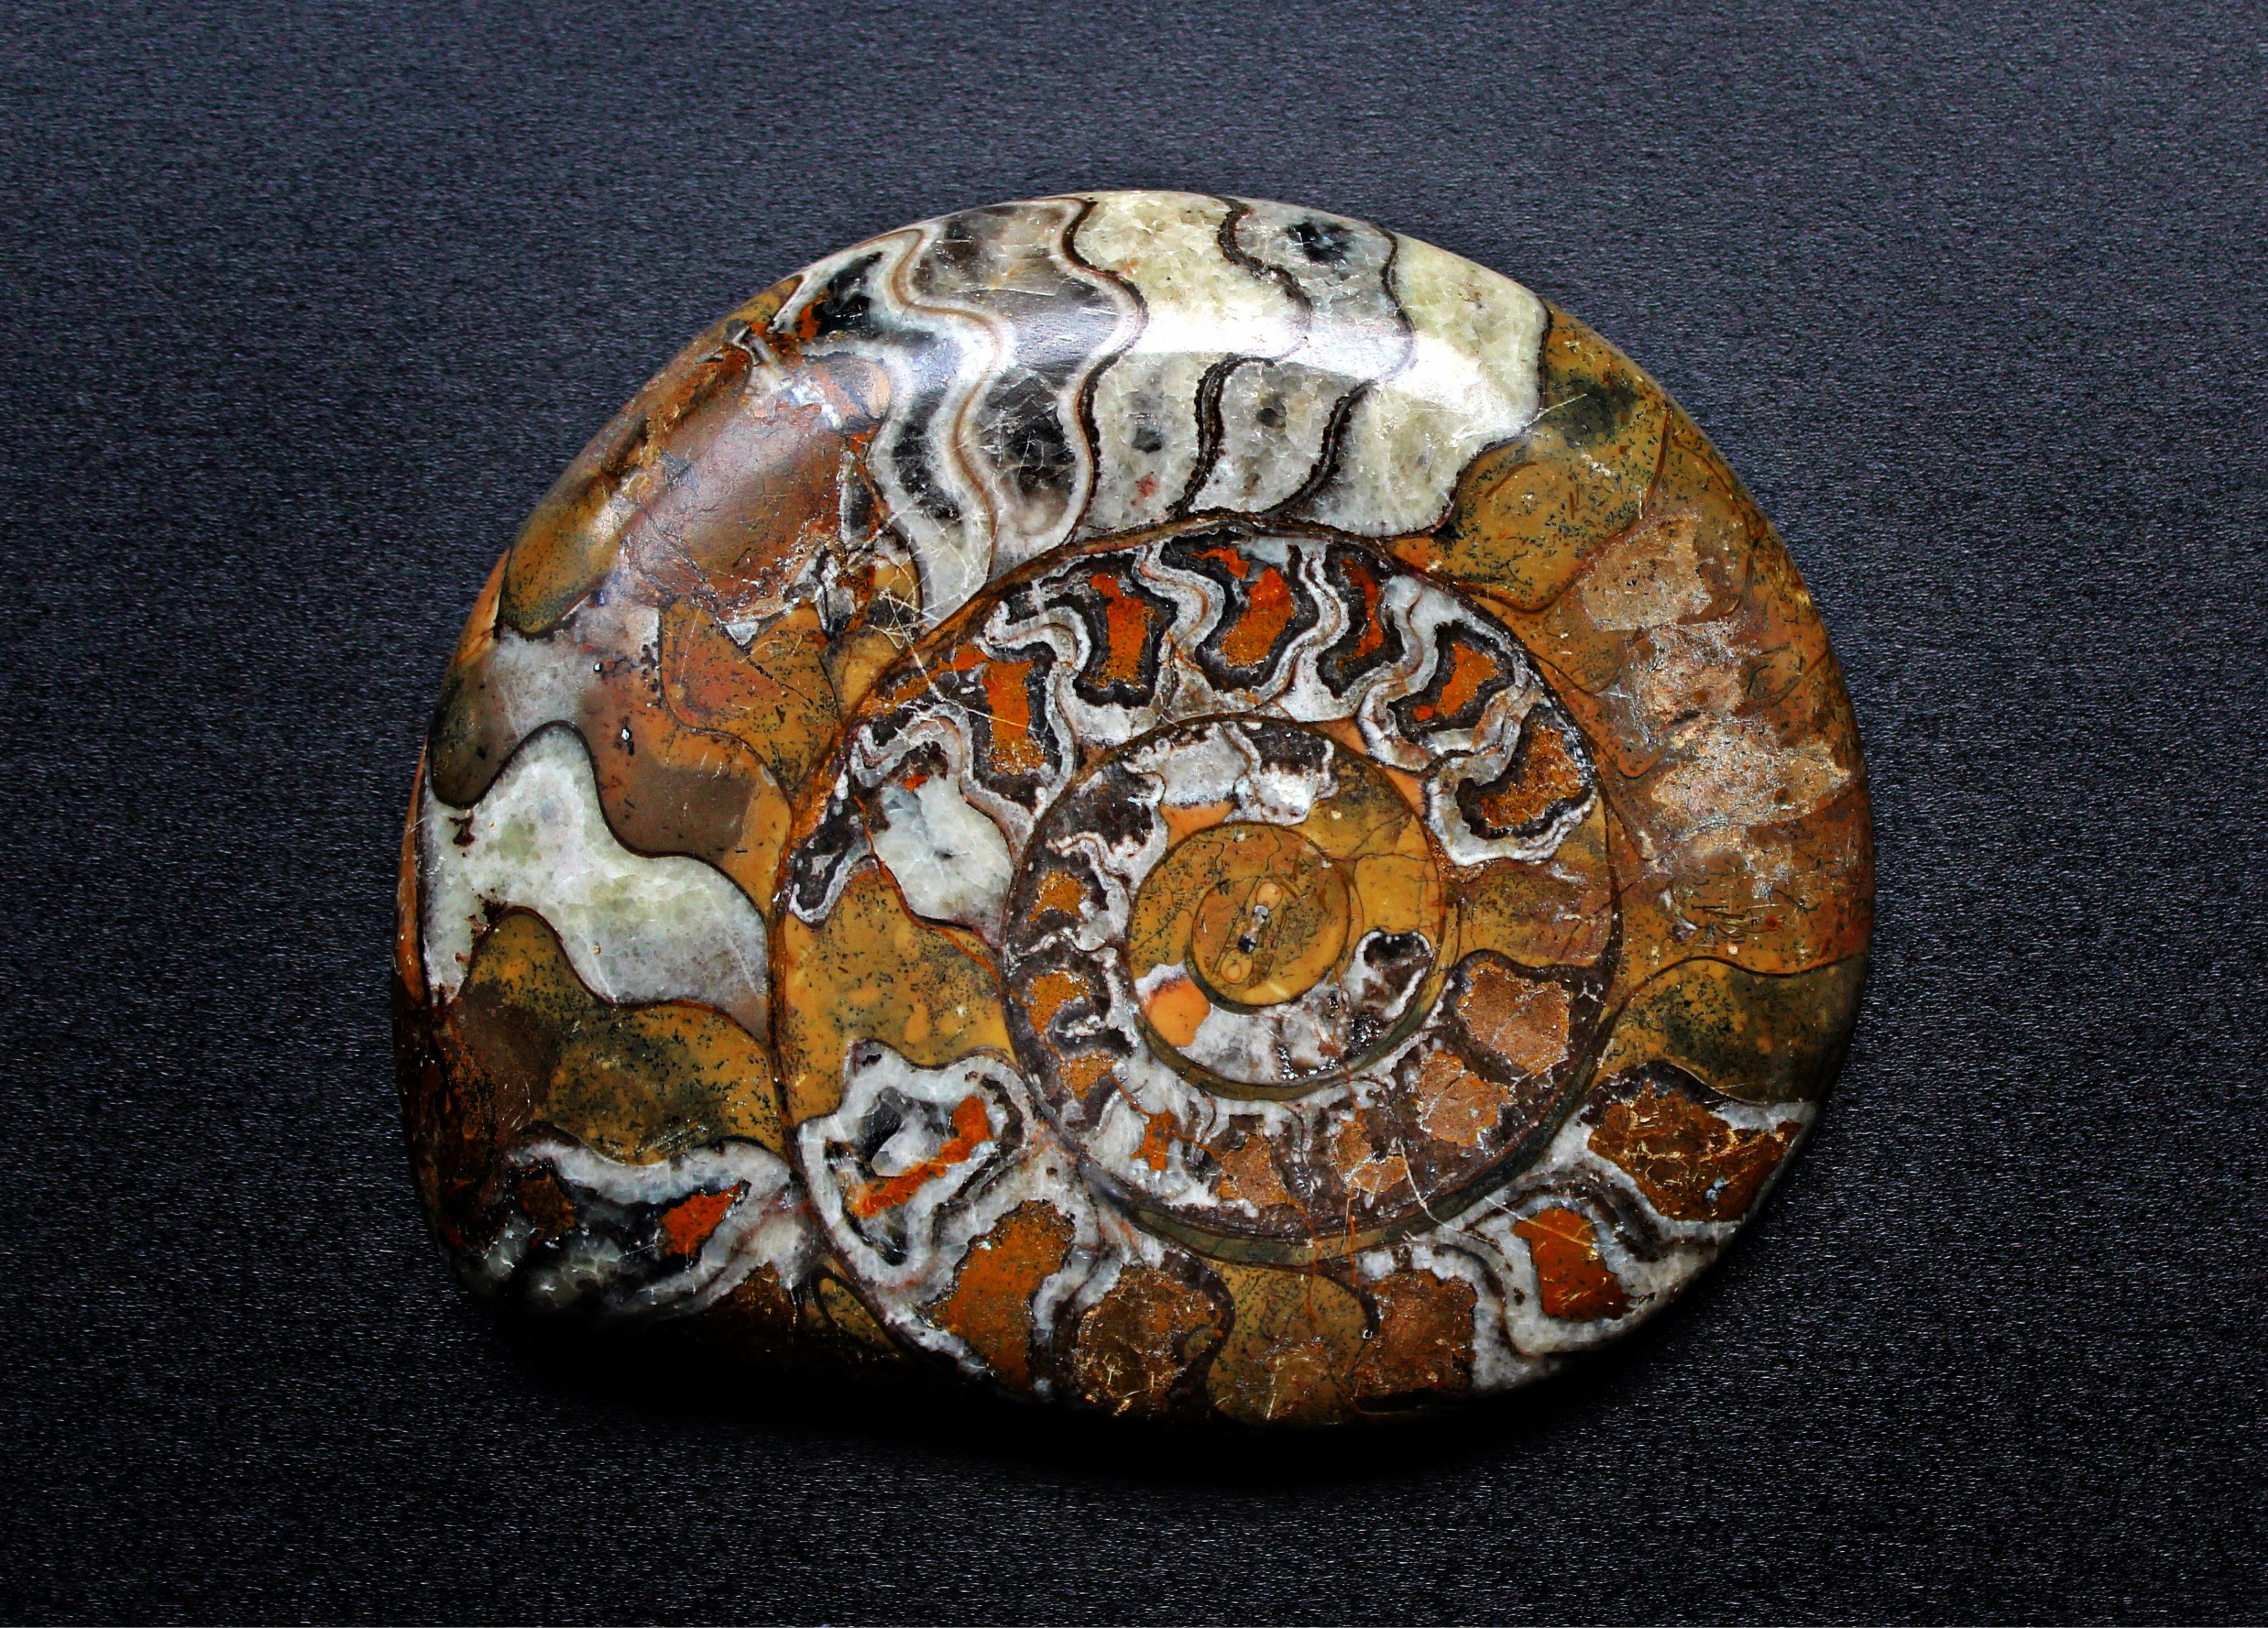
spiral, stone, ceramic, bead, skull, material, shell, jewellery, art, snail, decorative, fossil, carving, petrified, fossils, snail shell, prehistoric times, petrification, fashion accessory